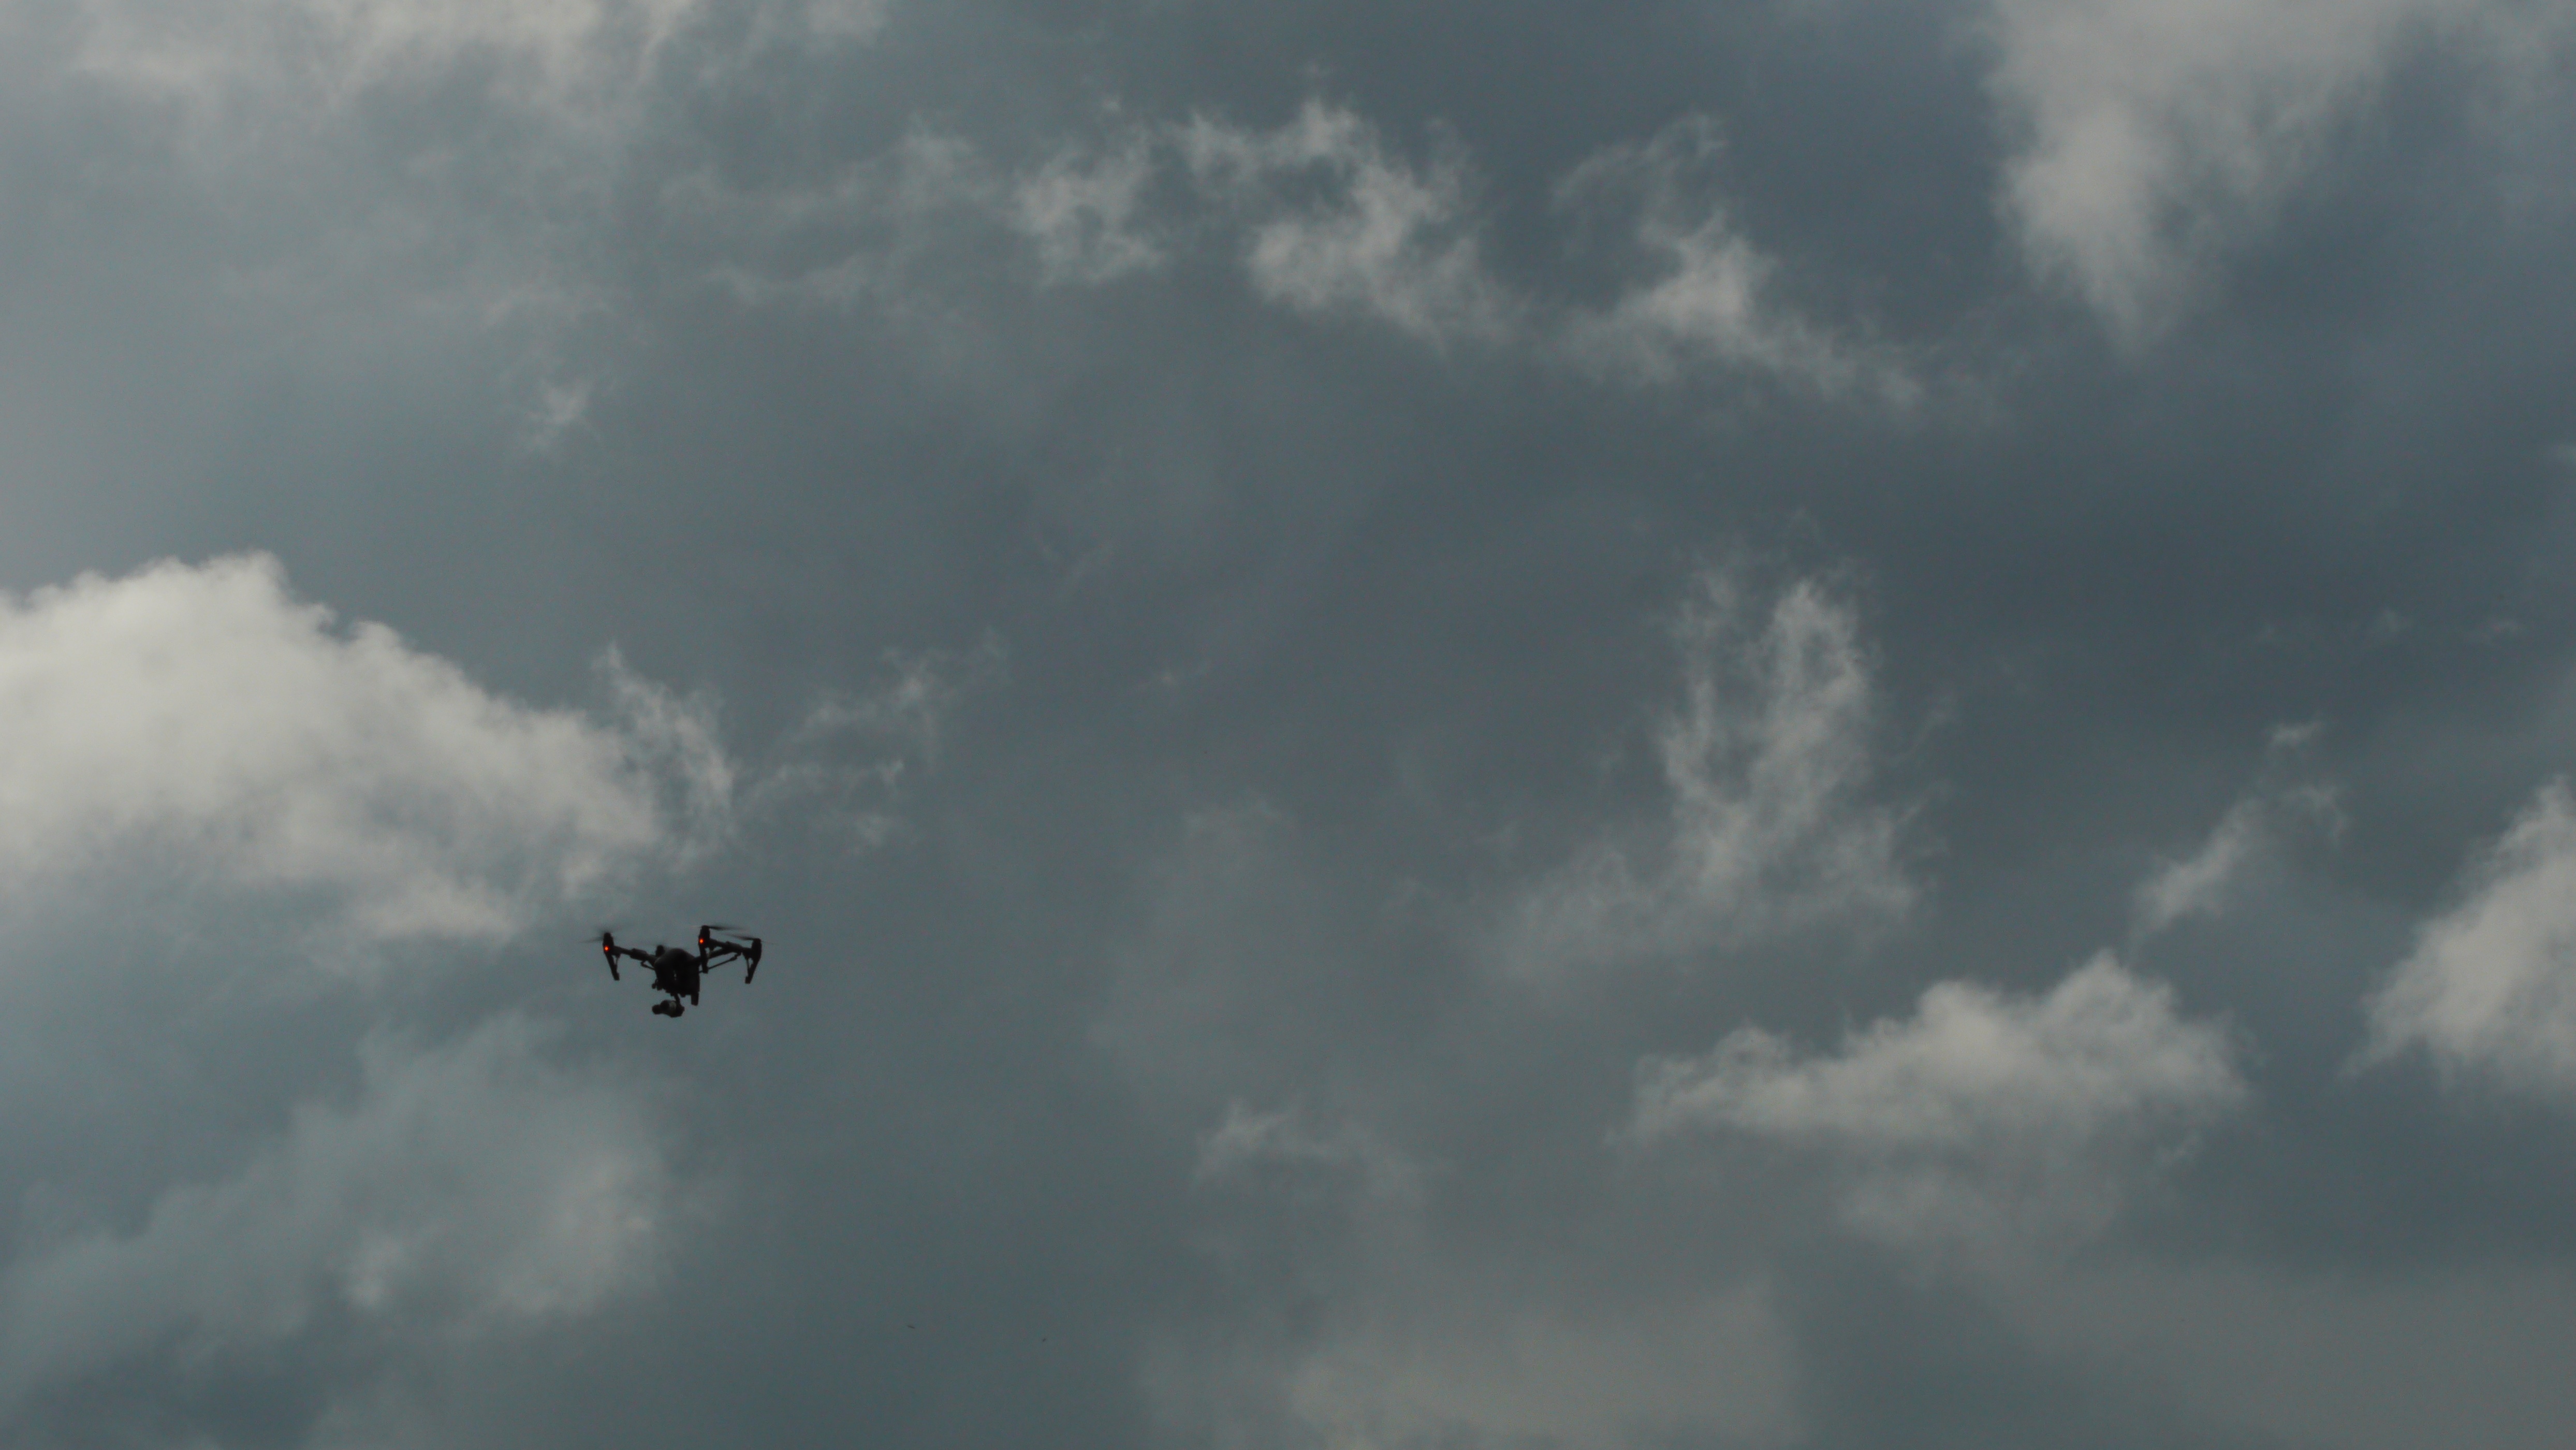
wing, cloud, sky, atmosphere, flight, weather, meteorological phenomenon, atmosphere of earth, geological phenomenon